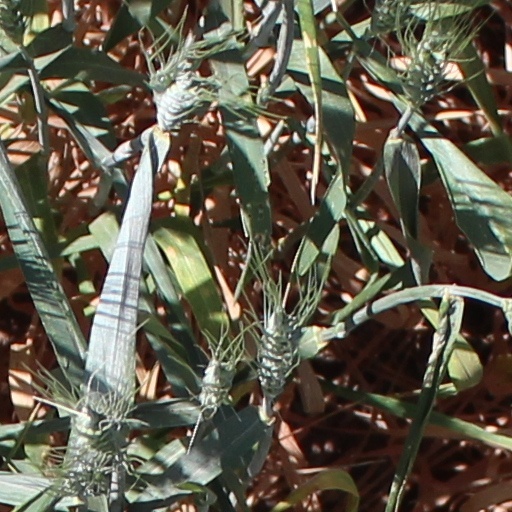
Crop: wheat